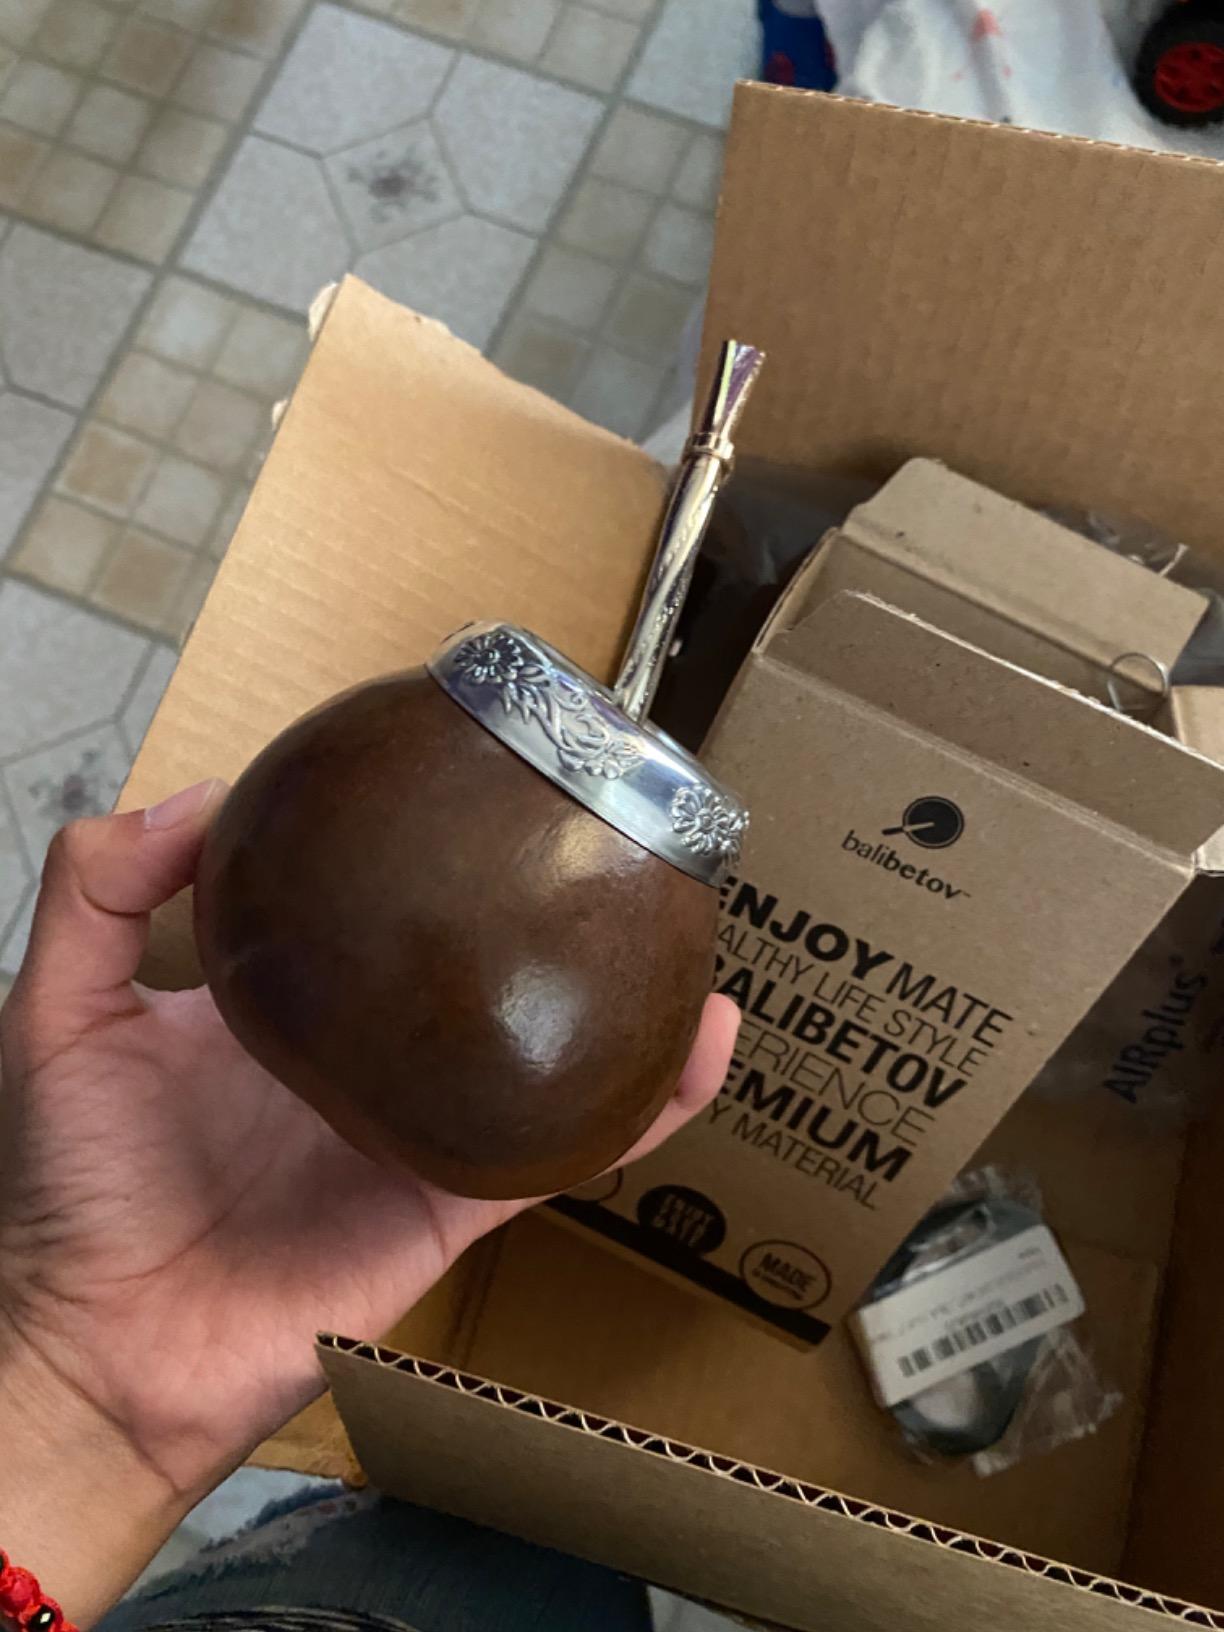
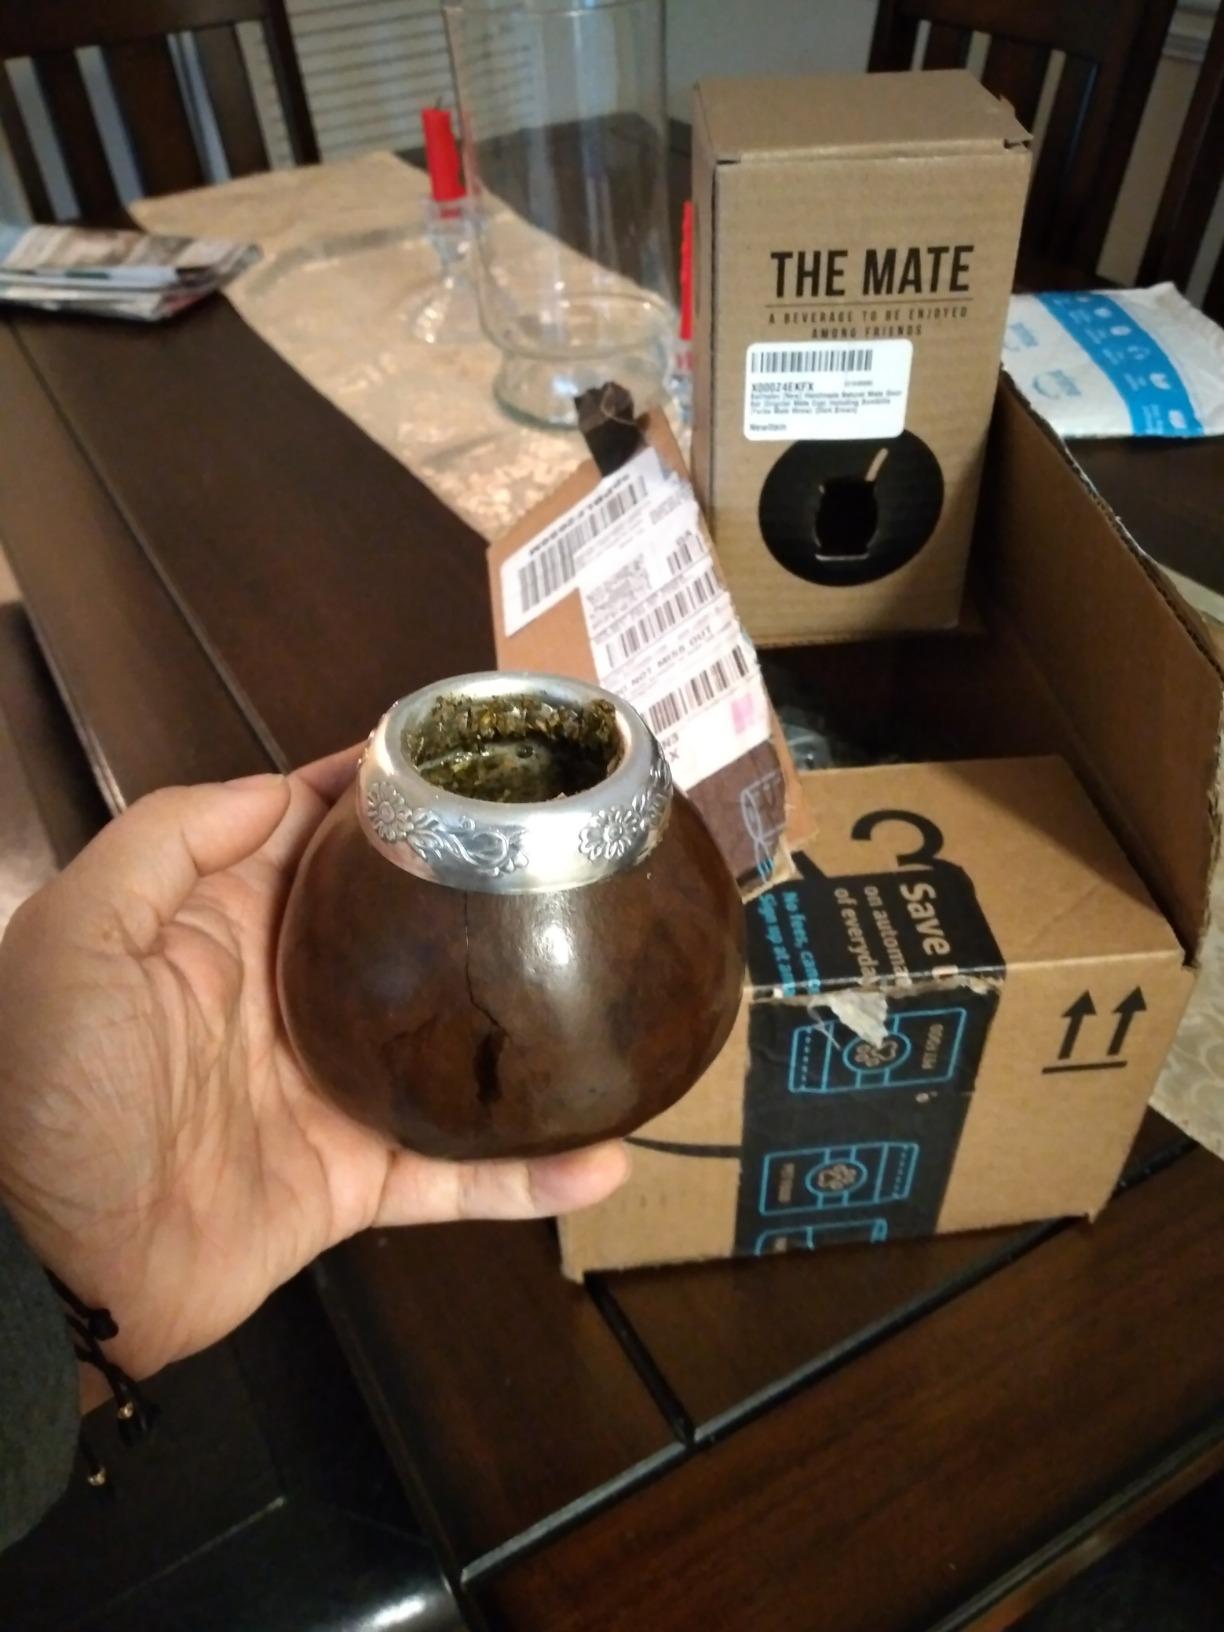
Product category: items_tea
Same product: yes